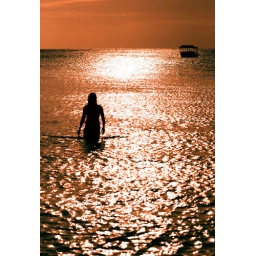
Jen walking out in the ocean late one afternoon.